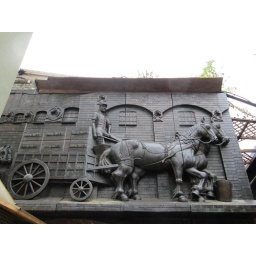
Stables Markets. Lots of stalls with clothes and such in old horse market/stable area in Camden